List of Six Flags Over Texas attractions

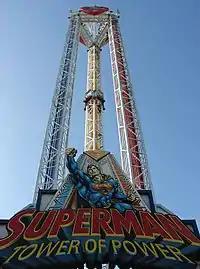

Gotham City opened in 1999 and is themed to the DC Comics Batman universe.